× Cremnosedum

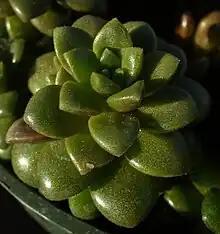
Rosette of × "Cremnosedum" 'Little Gem'

'Little Gem' is a hybrid of "Cremnophila nutans" and "Sedum humifusum", though the taxonomy of "Cremnophila" has been questioned and it is sometimes placed within the genus "Sedum", thus rendering the intergeneric hybrid name unnecessary. Other cultivars have been recognized, such as 'Crocodile', which has tessellated stem markings that resemble crocodile skin. However, the "Illustrated Handbook of Succulent Plants" published in 2003 noted that only 'Little Gem' is the only formally named hybrid.